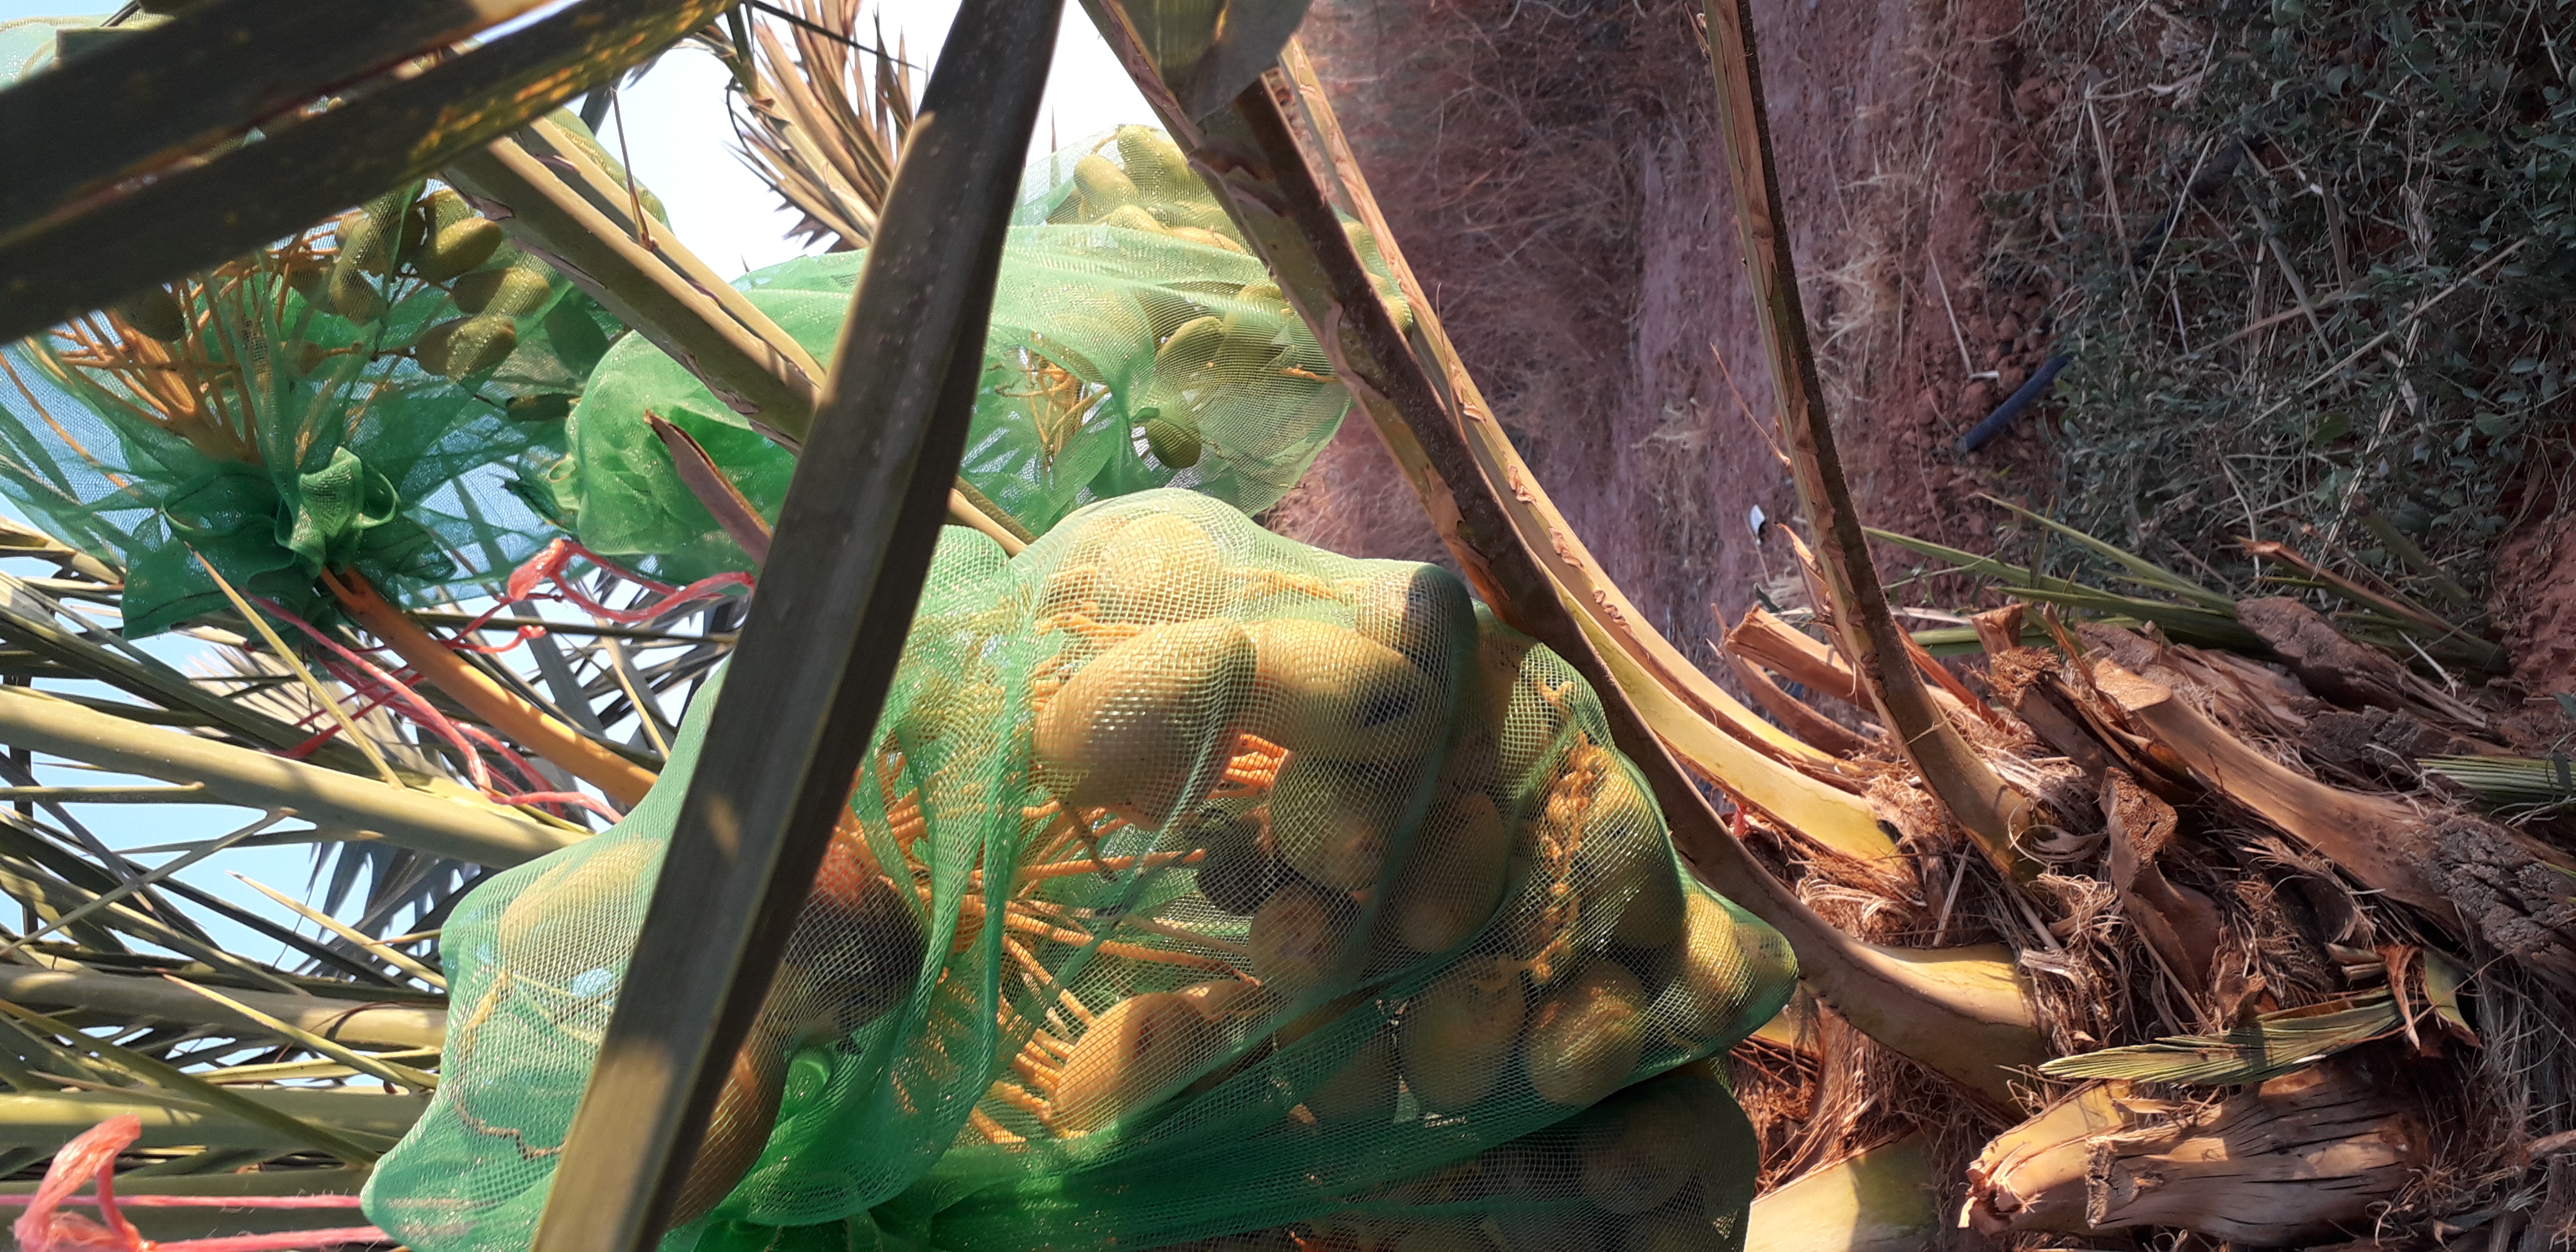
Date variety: Boumajhoul